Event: Nepal Earthquake
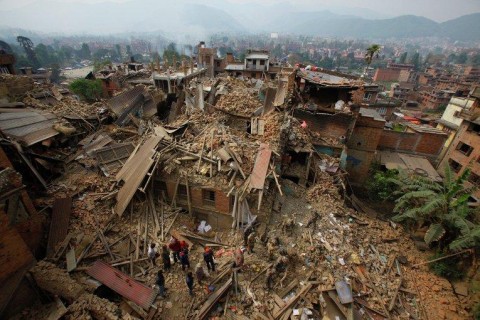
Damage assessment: damage